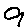
Label: 9